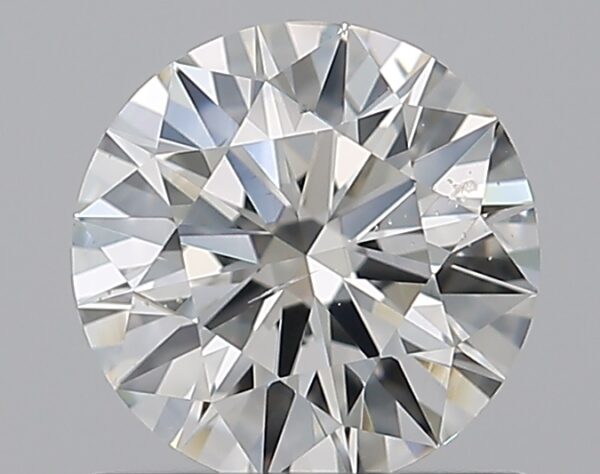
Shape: round
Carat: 0.9
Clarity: SI1
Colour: G
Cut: EX
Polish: EX
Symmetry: EX
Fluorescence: VS
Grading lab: GIA
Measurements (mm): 6.24 x 6.26 x 3.81